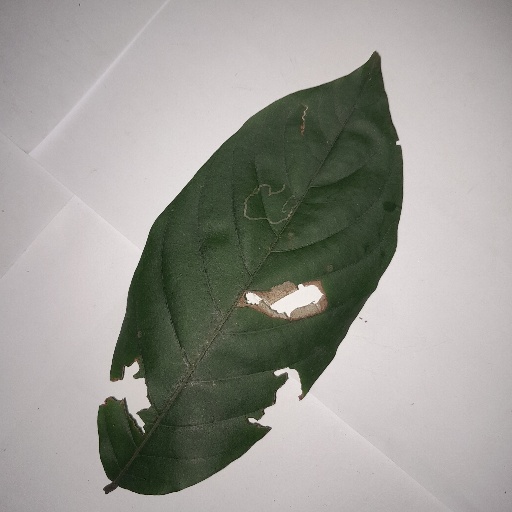
Species: HariTaki
Leaf condition: Bacterial Spot